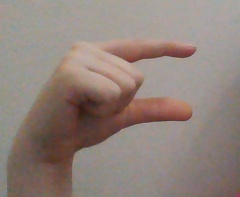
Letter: dal